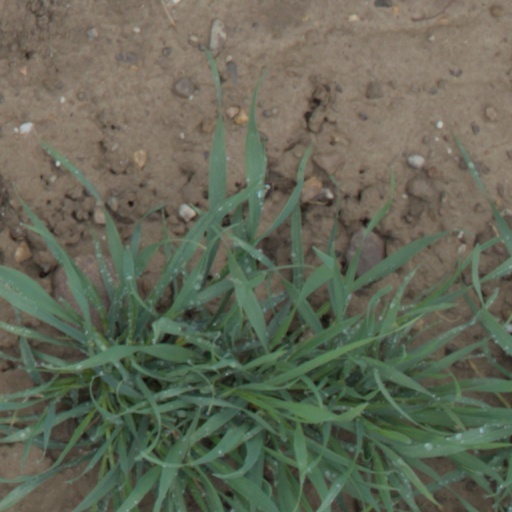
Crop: wheat